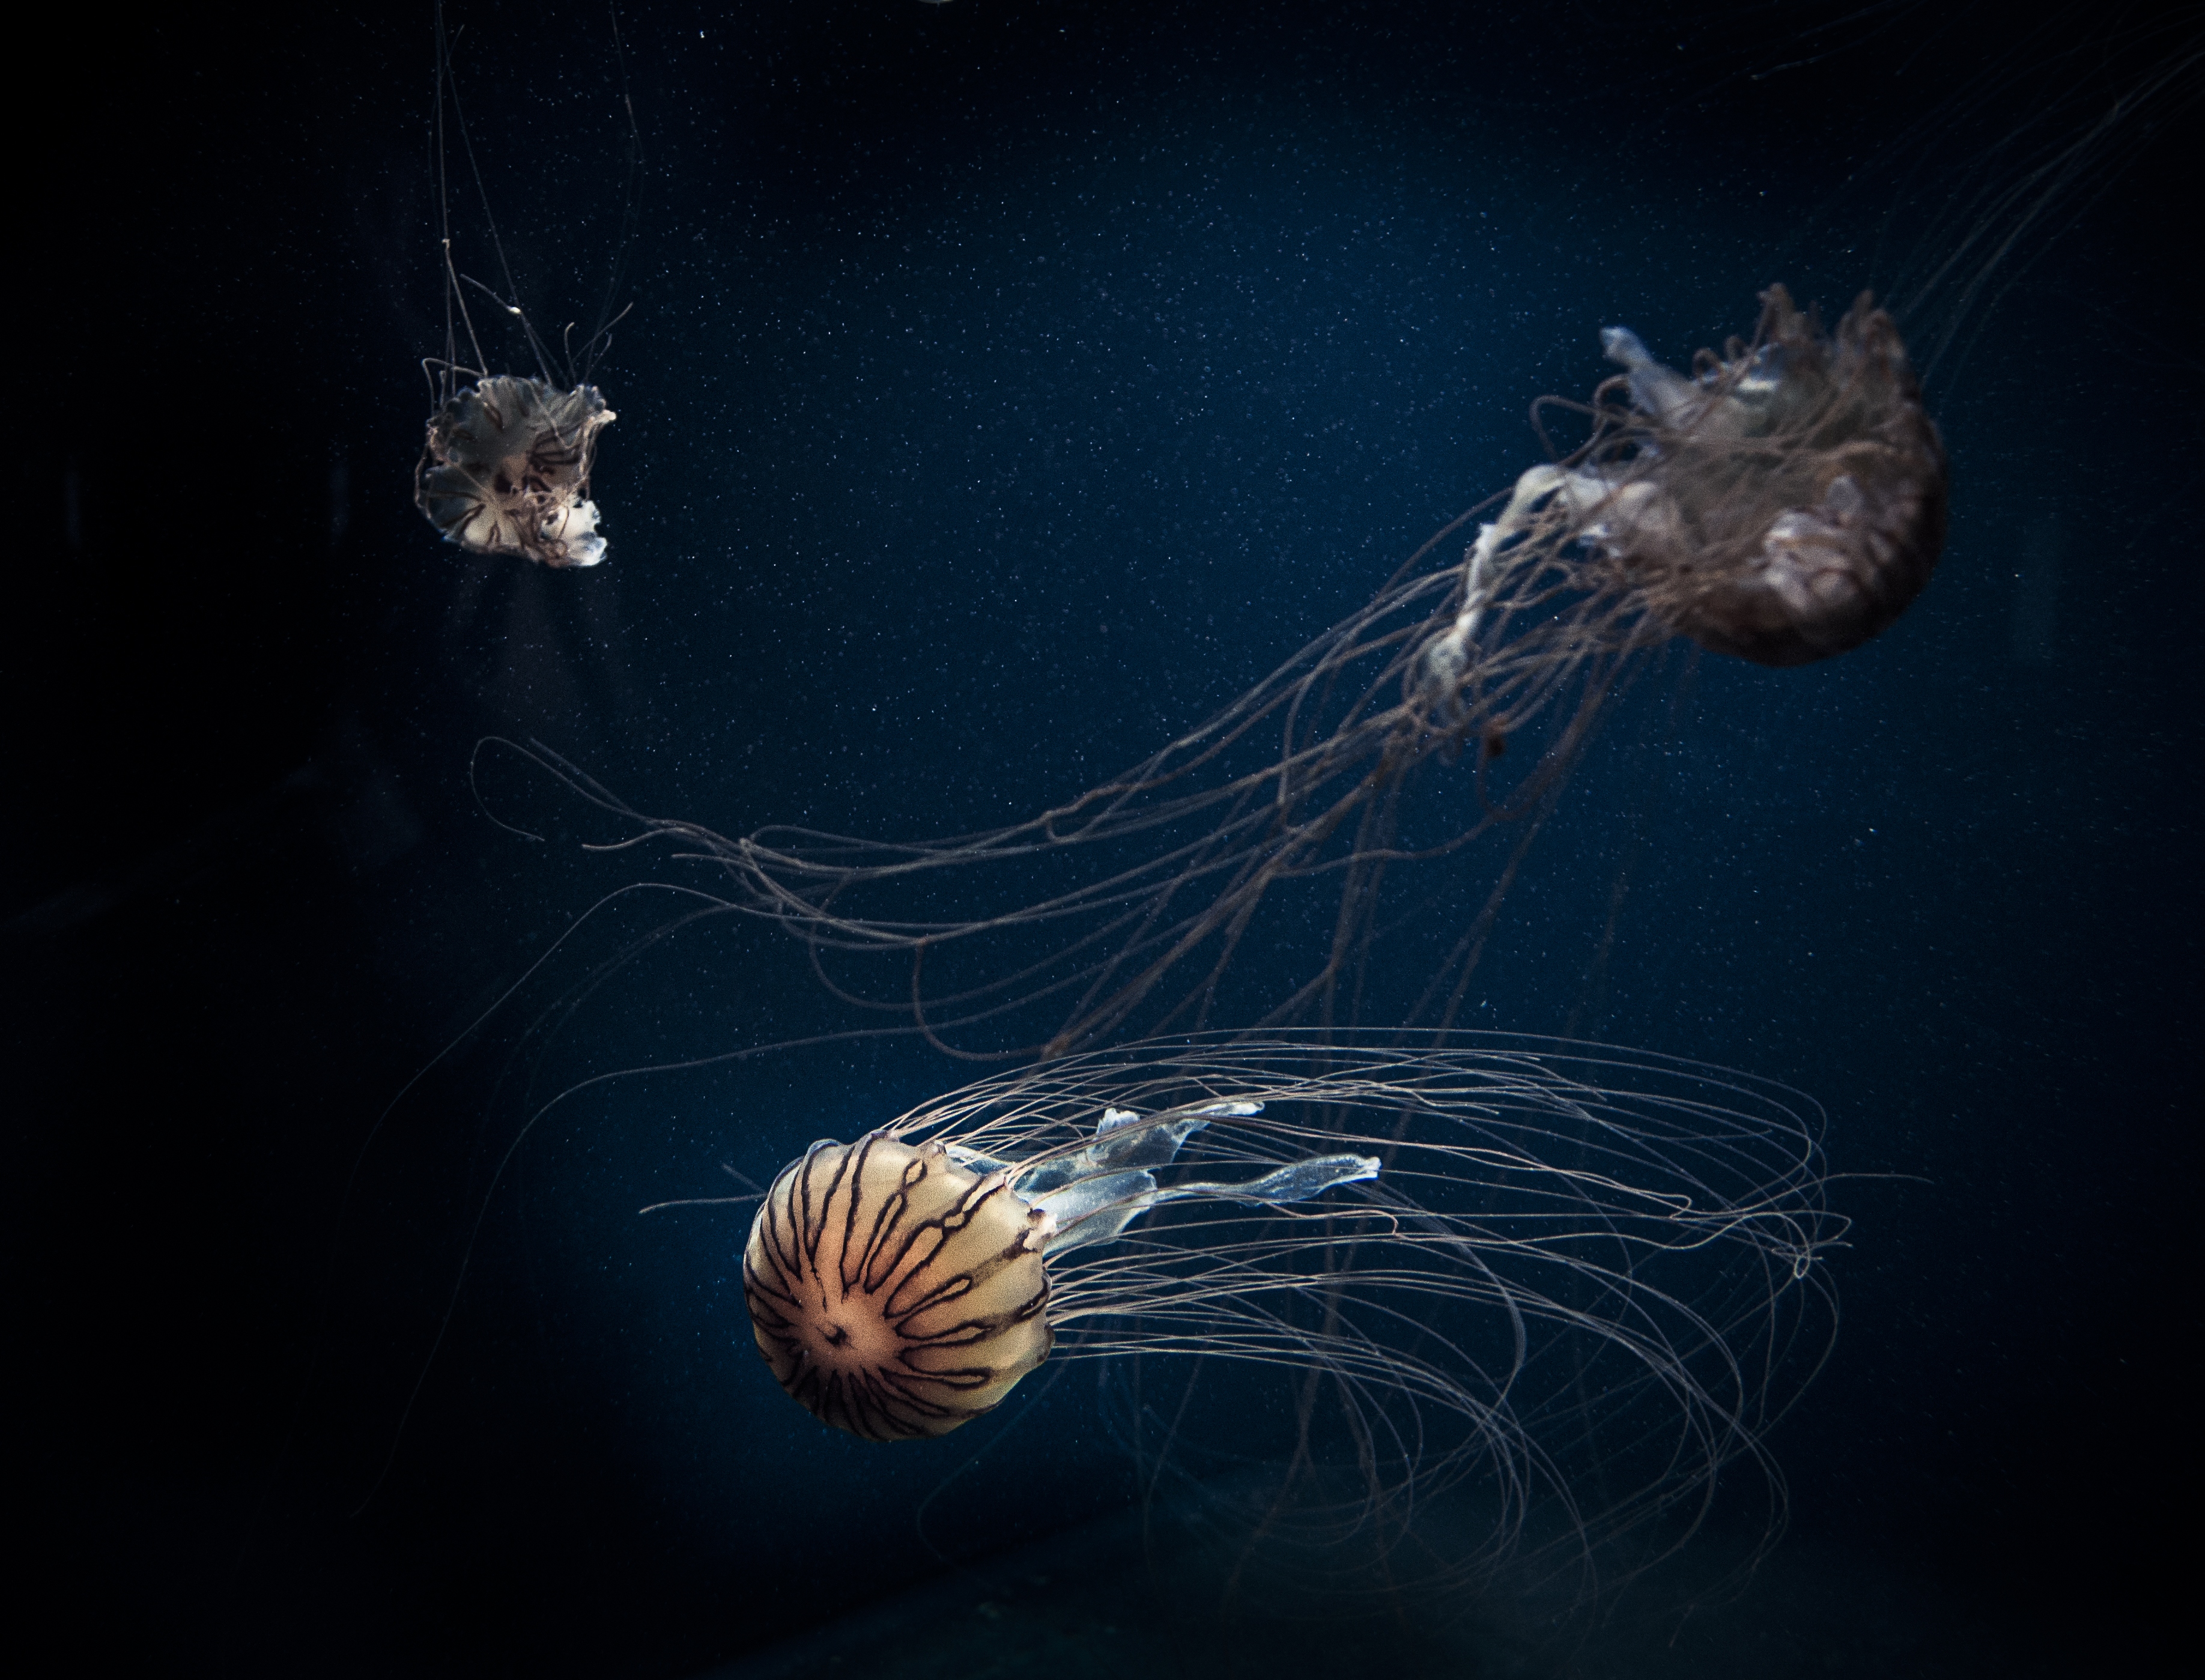
biology, darkness, jellyfish, invertebrate, cnidaria, zooplankton, macro photography, organism, marine biology, marine invertebrates, deep sea fish